Valeureux Liégeois

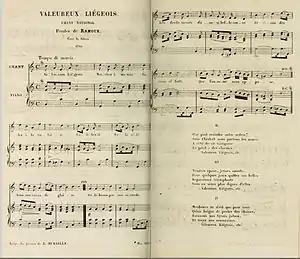
Musical script of the song, from 1852

Valeureux Liégeois (literally "Valiant people of Liège") is a patriotic song written in 1790 by Abbot Gilles-Joseph-Evrard Ramoux in the town of Liège at a time when the Liège Revolution was threatened by Austrian forces seeking the restoration of the Prince-bishop César-Constantin-François de Hoensbroeck.